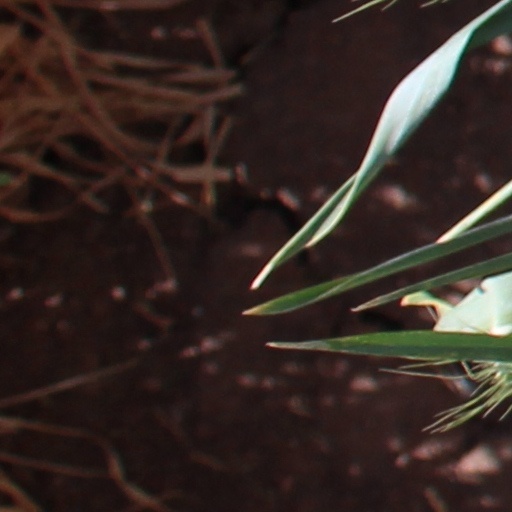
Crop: wheat